Blue Velvet (film)

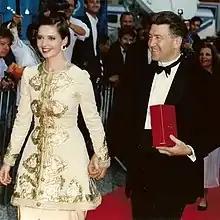
Rossellini and Lynch at the Cannes Film Festival in 1990

On the other hand, Paul Attanasio of "The Washington Post" said "the film showcases a visual stylist utterly in command of his talents" and that Angelo Badalamenti "contributes an extraordinary score, slipping seamlessly from slinky jazz to violin figures to the romantic sweep of a classic Hollywood score," but stated that Lynch "isn't interested in communicating, he's interested in parading his personality. The movie doesn't progress or deepen, it just gets weirder, and to no good end." A general criticism from US critics was "Blue Velvet"s approach to sexuality and violence. They asserted that this detracted from the film's seriousness as a work of art, and some condemned the film as pornographic. One of its detractors, Roger Ebert, stated that the large amount of "jokey small-town satire" in the film made it impossible to take its themes seriously. Ebert praised Rossellini's performance as "convincing and courageous" but criticized how she was depicted in the film, even accusing David Lynch of misogyny: "degraded, slapped around, humiliated and undressed in front of the camera. And when you ask an actress to endure those experiences, you should keep your side of the bargain by putting her in an important film." While Ebert in later years came to consider Lynch a great filmmaker, his negative view of "Blue Velvet" remained unchanged after he revisited it in the 21st century.